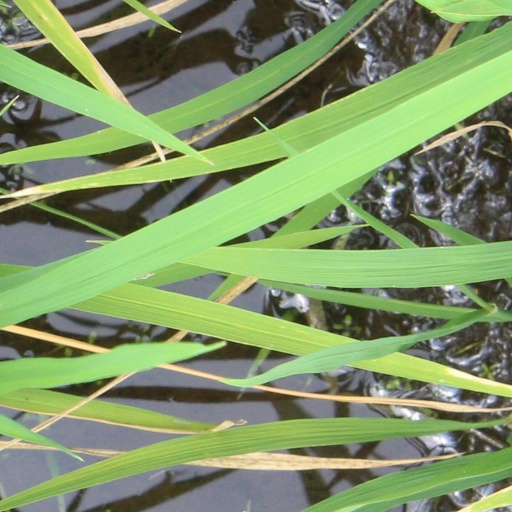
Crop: rice